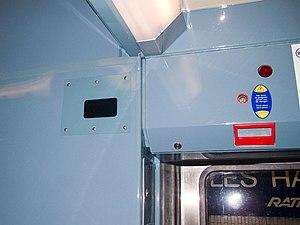
Le réseau express régional d'Île-de-France, couramment appelé « RER » en France, est un réseau de transport en commun au gabarit ferroviaire desservant Paris et son agglomération, faisant partiellement partie du réseau régional dénommé Transilien. Constitué de cinq lignes, il comporte 249 points d'arrêt pour 587 km de voies et est fréquenté par 2,7 millions de voyageurs par jour. Pour des raisons historiques, une partie du réseau est gérée par la RATP tandis que le reste fait partie du réseau SNCF.
Les Z 20500 sont des rames automotrices à deux niveaux bicourant 1 500 volts et 25 000 V destinées au service RER et Transilien. Ces rames constituent le matériel ferroviaire voyageurs le plus important en nombre en Île-de-France après les Z50000 et circulent sur tous les réseaux de la région. Familières aux usagers du réseau francilien, elles ont été fabriquées de 1988 à 1998 à 194 exemplaires. Six autres rames de type similaire à quatre caisses longues, les Z 92050, livrées puis acquises en 1996 par la région Nord-Pas-de-Calais, ont été transformées en Z 20500 en 2015.
La ligne D du RER d'Île-de-France, plus souvent simplement nommée RER D, est une ligne du réseau express régional d'Île-de-France qui dessert une grande partie de la région Île-de-France selon un axe nord-sud. Elle relie Orry-la-Ville et Creil au nord à Melun, Corbeil-Essonnes et Malesherbes au sud, en passant par le cœur de Paris.
Le signal d'alarme est un dispositif de sécurité accessible aux voyageurs destiné à faire stopper un train en cas d'urgence.